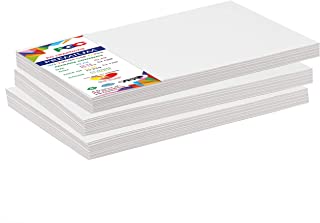
Label: paper